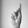
ASL letter: K